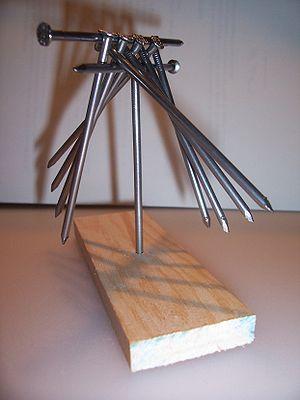
Les casse-tête mécaniques sont des jeux de réflexion ou casse-tête, à classer dans la catégorie casse-tête tri-dimensionnel. La résolution du problème se fait par manipulation de l'objet ou de certaines parties. Les casse-tête sont généralement conçus pour un seul joueur. L'objectif est que le joueur découvre le principe de l'objet par la réflexion, plutôt que de trouver la solution par essais et erreurs.